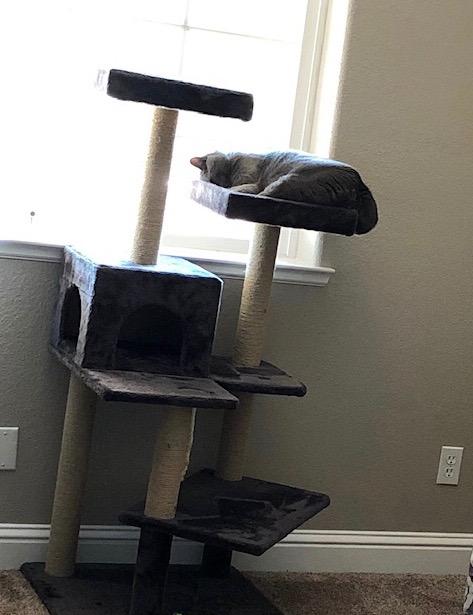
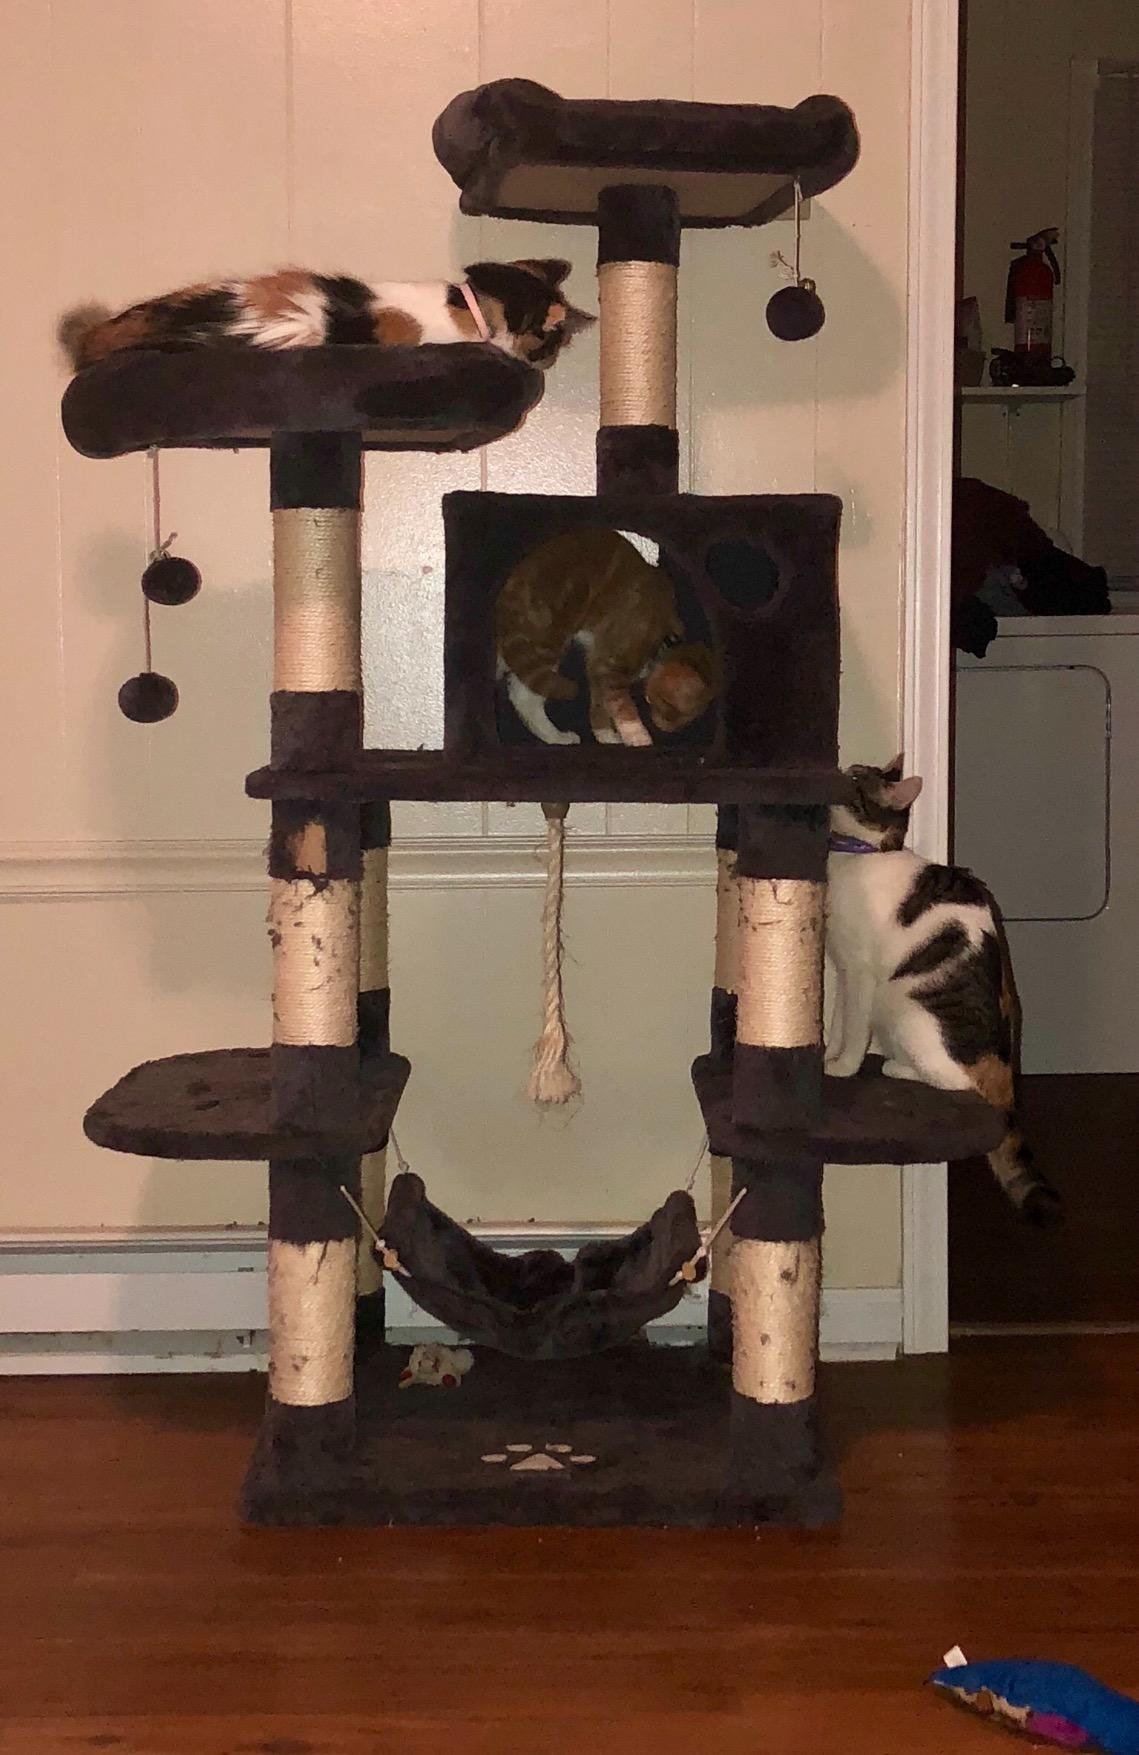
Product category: items_cat tree
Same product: no